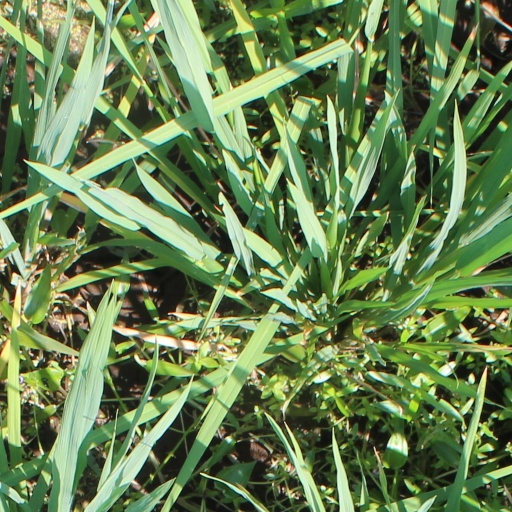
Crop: rice